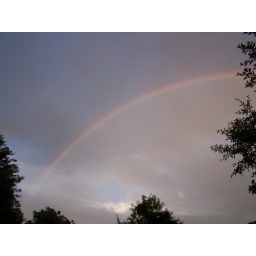
Double rainbow in the southeastern sky at our house